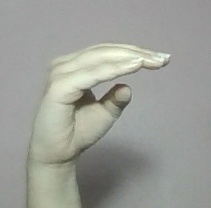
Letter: jeem